We Are Kings

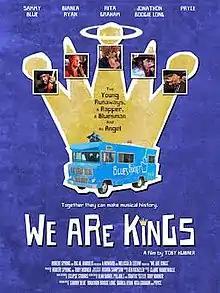
Release poster

We Are Kings is an independent feature film directed by Toby Hubner and starring Sammy Blue, Bianca Ryan, Rita Graham, Jonathon "Boogie" Long and Pryce.